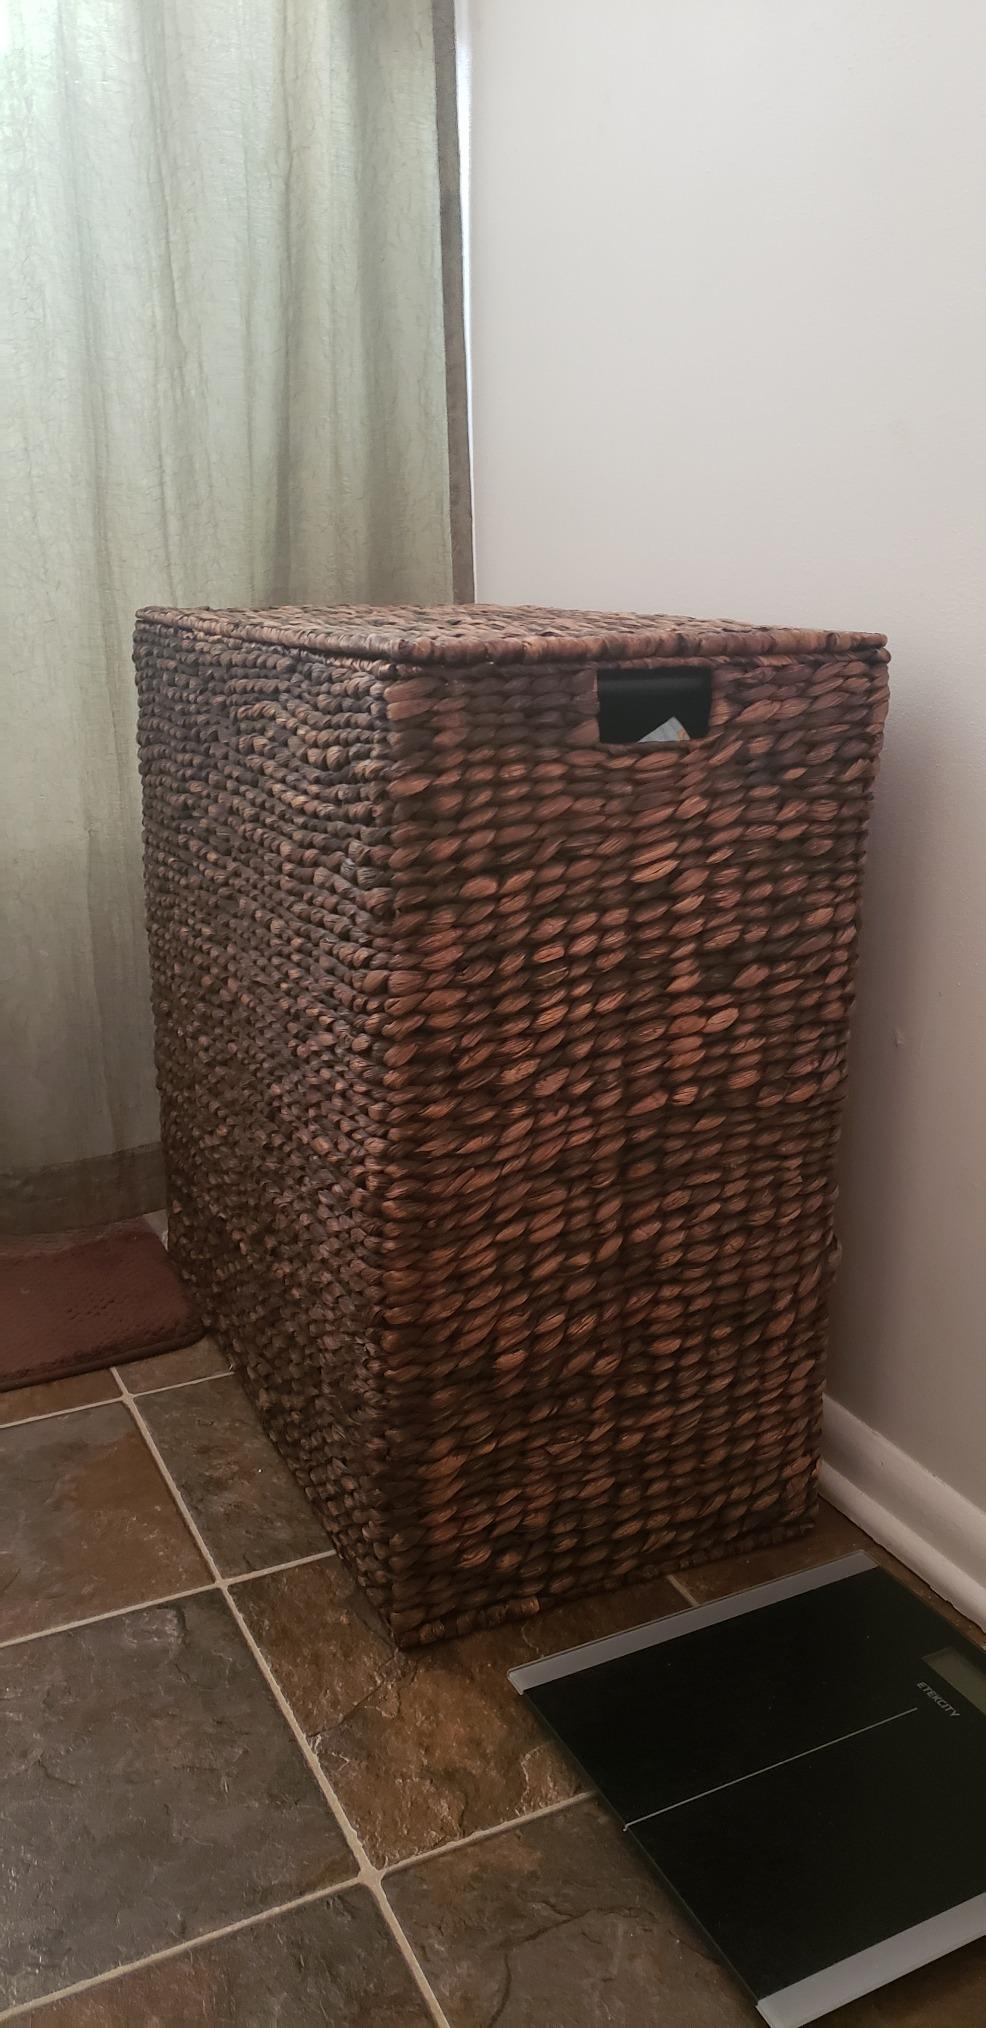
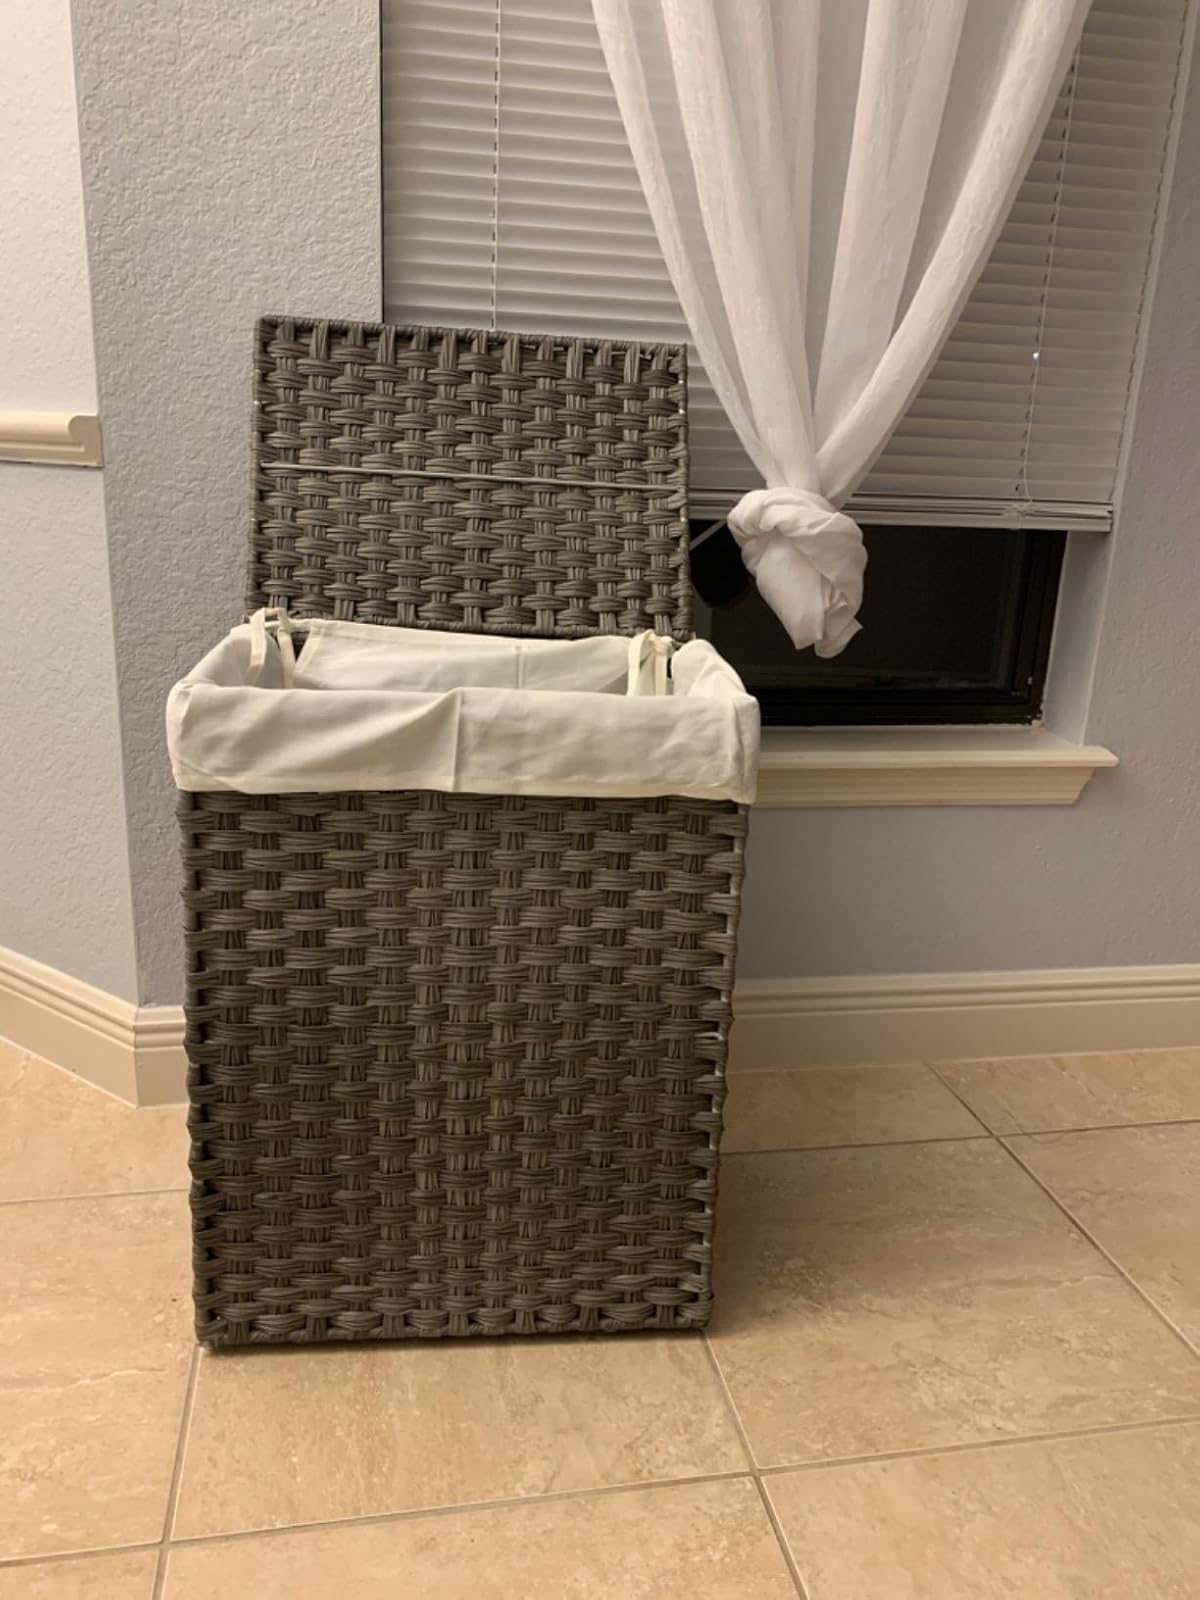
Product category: items_hamper
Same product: no